Ziyad ibn Abihi

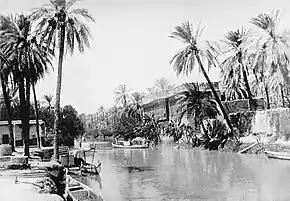
A creek in Basra in the early 20th century. Ziyad began his career in Basra in 636 and served as its governor between 665 and his death in 673

During the reign of Caliph Abu Bakr, Ziyad embraced Islam, which "opened the world to him", according to historian Julius Wellhausen. He later became one of the first settlers of the Arab garrison town of Basra. Before the city's founding in 638, the Muslim troops fighting on the Iraqi front used as their military camp the ruined Persian village on the site. Ziyad arrived there with the sons of Ibn Kalada, Nafi and Abu Bakra Nufay. The latter's family gained preeminence in the city, having acquired large landholdings there. Abu Bakra's brother-in-law Utba ibn Ghazwan al-Mazini had established the initial camp at Basra in 635 and was the founder and first governor of the city. The administrative skills of Ziyad became apparent from the time of his adolescence and Utba charged him with minor tasks in the Basran "dīwān" (bureaucracy) during the reign of Caliph Umar. In 635, Utba tasked him with distributing to the Arab troops the war spoils from the capture of al-Ubulla (Apologos), a town immediately east of Basra. According to the modern historian Isaac Hasson, Ziyad "distinguished himself as an intelligent and open-minded secretary, who was devoted to his master and to public service ... he showed an unusual aptitude for accounting and had an excellent command of epistolary art". His skills and his assignment by Basra's military governor Abu Musa al-Ash'ari as his acting replacement while he was on a military campaign gained the attention of Caliph Umar. He brought Ziyad to Medina, the center of the nascent Muslim state, where he further tested his skills; Ziyad's performance earned him a reward of 1,000 silver dirhams by Umar, which he used to purchase the freedom of his mother or his stepfather Ubayd. Soon after his return to Basra, Ziyad was made Utba's "kātib" (scribe or secretary).